Catalan nationalism

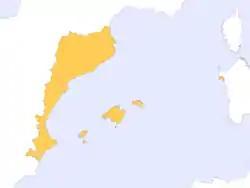
Areas of Catalan language.

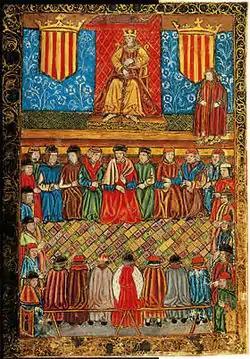
Miniature (15th century) of the Catalan Courts, presided over by Ferdinand II of Aragon

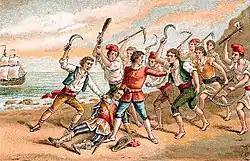
The Reapers' War "Corpus of Blood" by H.Miralles (1910).

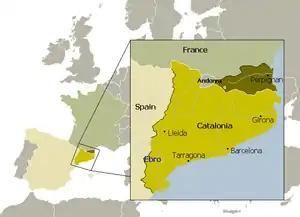
After the 1659 Treaty of the Pyrenees the Roussillon (in ocher) became part of the Kingdom of France. The Principality of Catalonia south to the Pyrenees remained in the Spanish Crown

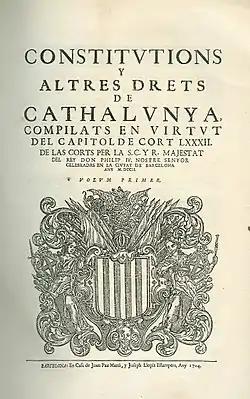
Catalan Constitutions (1702).

During the first centuries of the Reconquista, the Franks drove the Muslims south of the Pyrenees. To prevent future incursions, Charlemagne created in 790 CE a series of Frankish counties through the conquered territory (which was occasionally called "Marca Hispanica"), serving as buffer states between the Frankish kingdom and Al-Andalus.